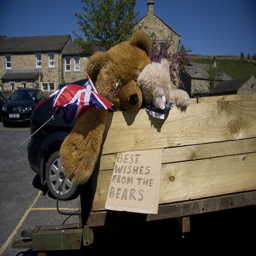
Some bears holding a British flag are in a trailer
A teddy bear with a sign in front of it.
Teddy bears in a cart send some wishes.
Two bears laying against wood with a sign.
Some cute stuffed animals and a sign on a wagon.